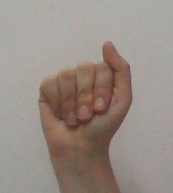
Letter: saad